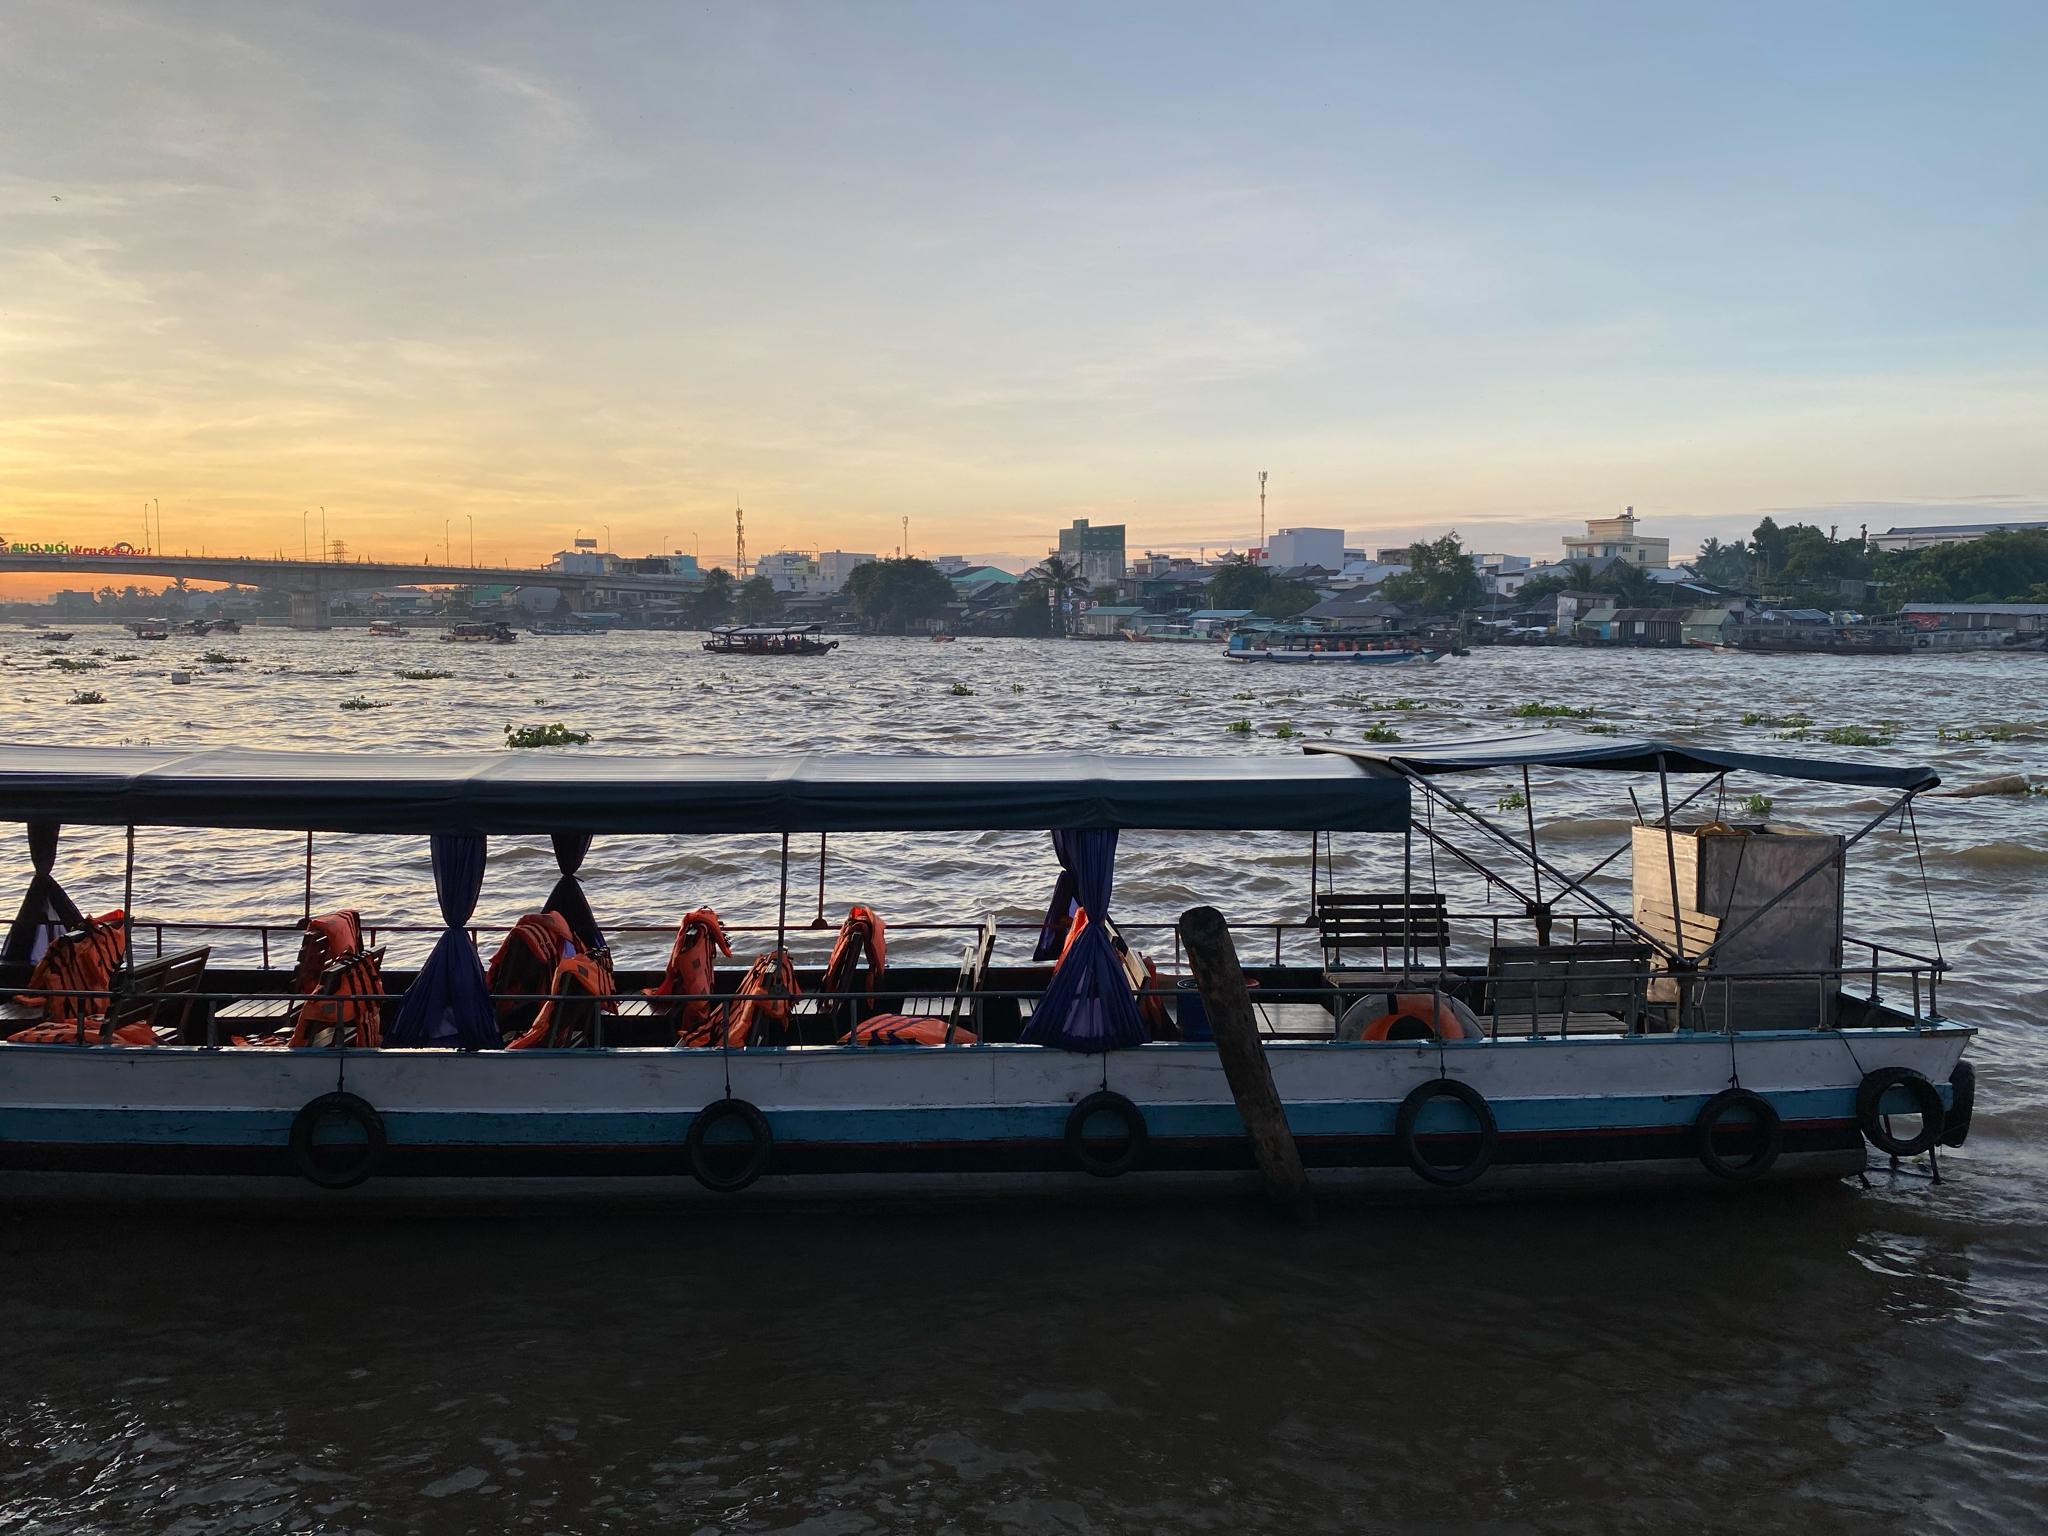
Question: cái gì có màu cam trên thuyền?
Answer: áo phao